Zach Hyman

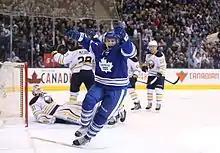
Hyman after scoring the first goal of his NHL career, against Chad Johnson, on March 7, 2016

Hyman made his professional debut for the Maple Leafs' American Hockey League (AHL) affiliate, the Toronto Marlies, on October 9, 2015, where he recorded his first professional point, an assist on a Byron Froese goal in the second period. On November 7, Hyman recorded his first professional goal, a short-handed goal against Matt O'Connor of the Binghamton Senators.